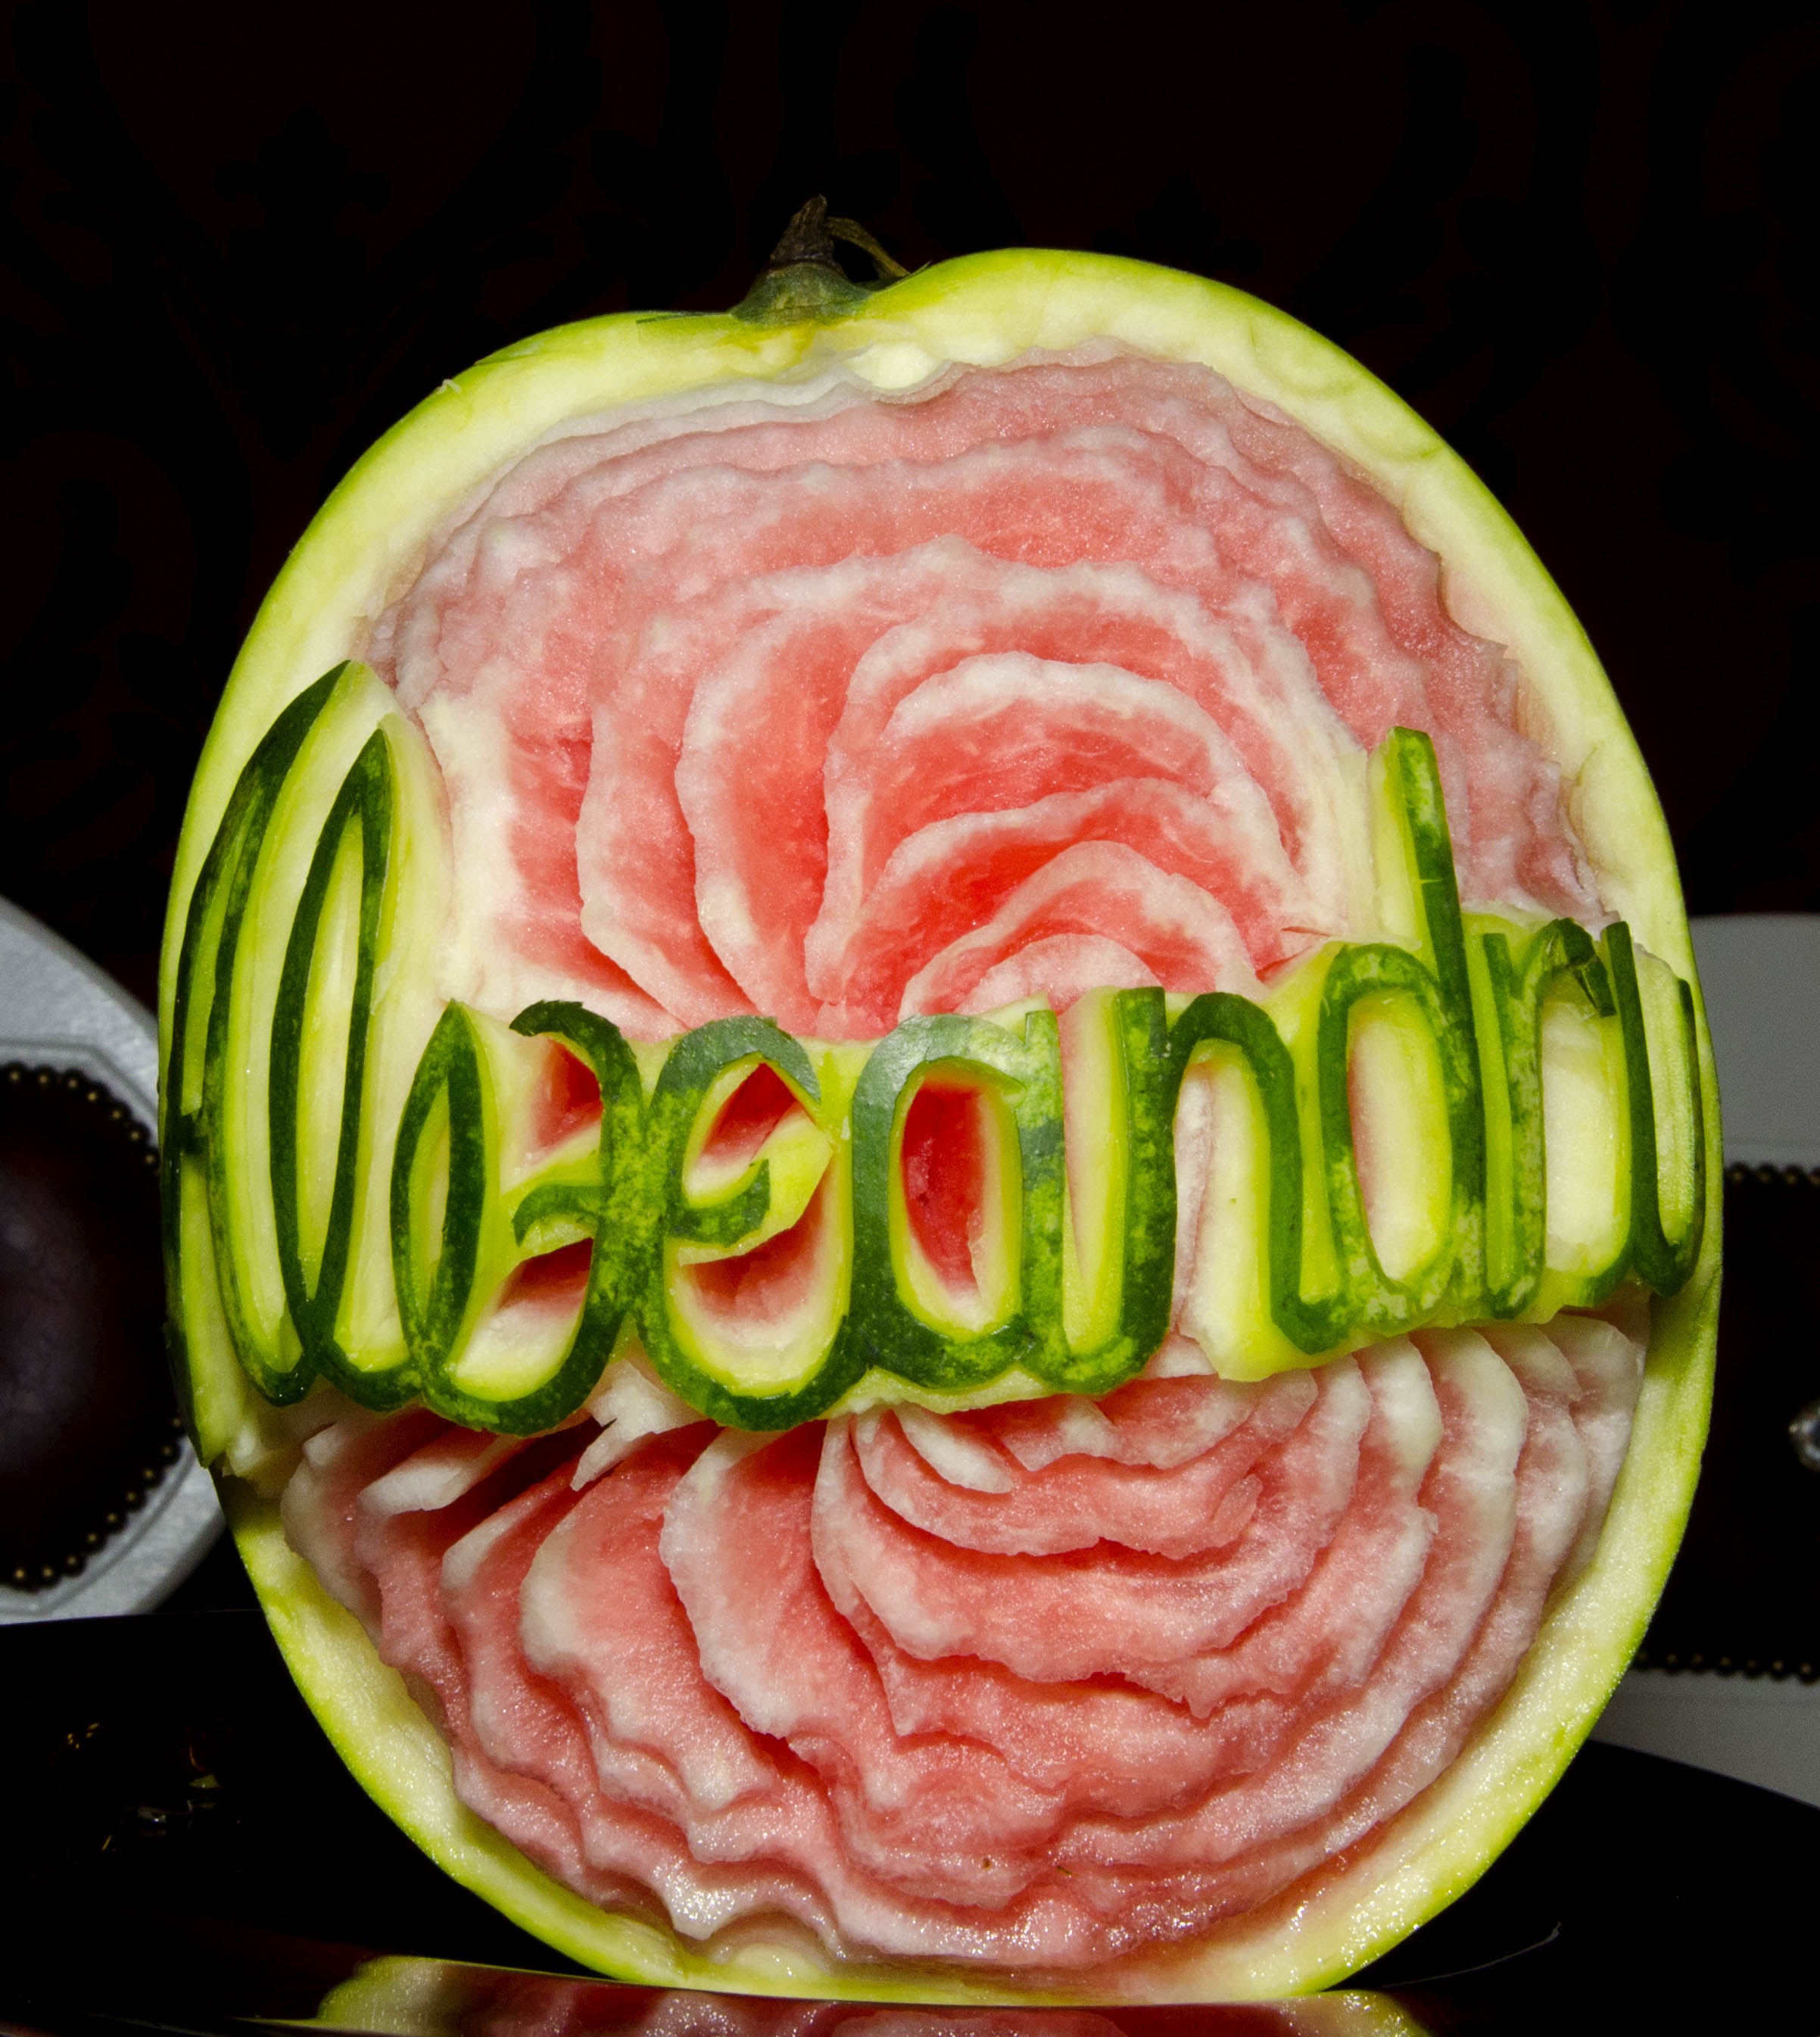
nature, plant, fruit, sweet, summer, food, green, red, produce, vegetable, natural, fresh, juicy, watermelon, delicious, juice, eating, nutrition, carving, melon, honeydew, flowering plant, land plant, citrullus, cucumber gourd and melon family